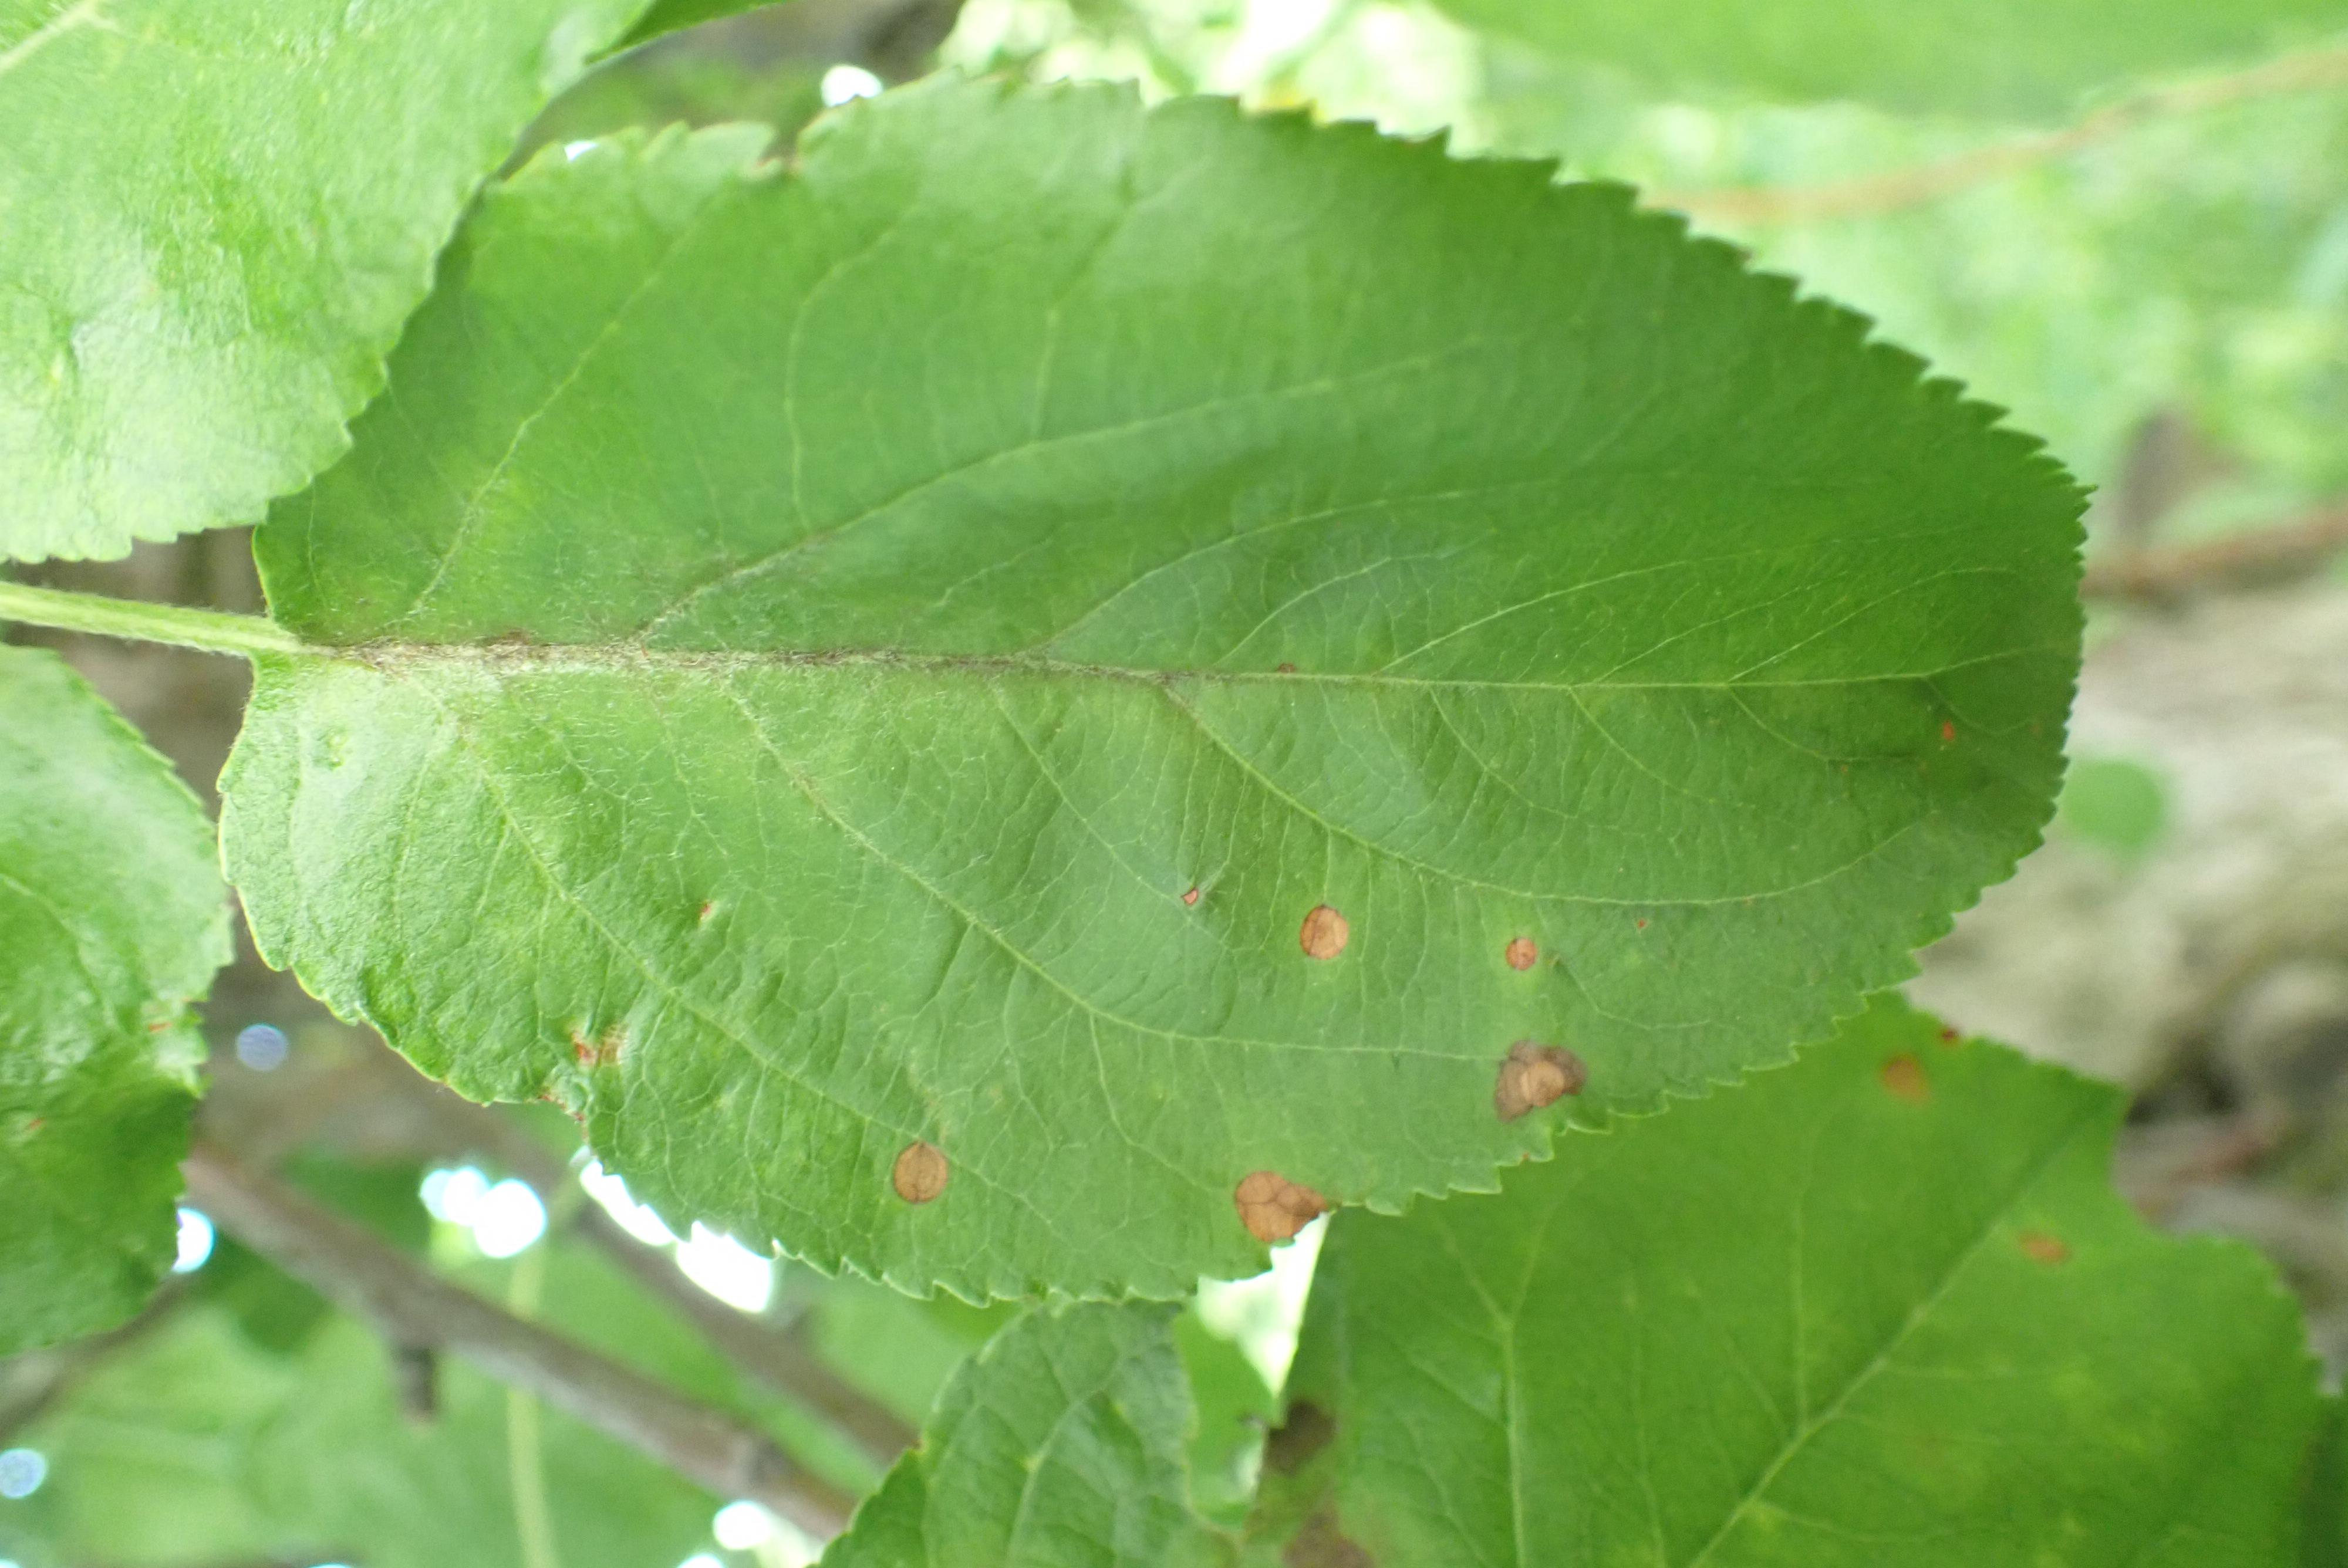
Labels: frog_eye_leaf_spot